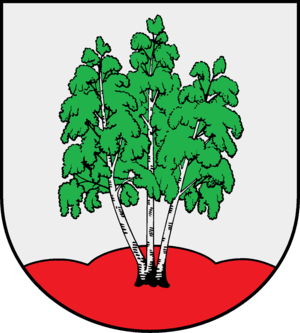
Bark (kommune)
Coat of arms of Bark (kommune)
Bark er en by og en kommune i det nordlige Tyskland, beliggende i Amt Leezen under Kreis Segeberg. Kreis Segeberg ligger i den sydøstlige del af delstaten Slesvig-Holsten.